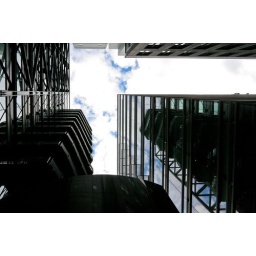
intimidating office buildings near liverpool street station